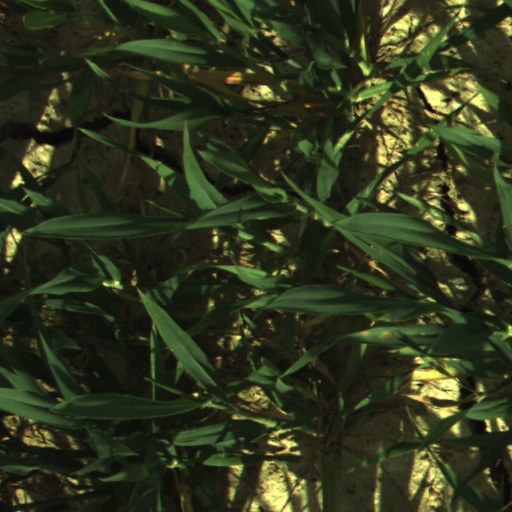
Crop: wheat